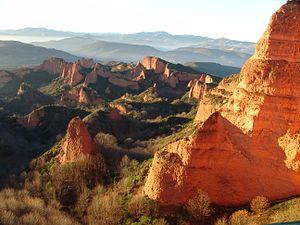
Photo prise le 11 décembre 2005 par Rafael Ibáñez Fernández à Las Médulas, dans la province de León, en Espagne.